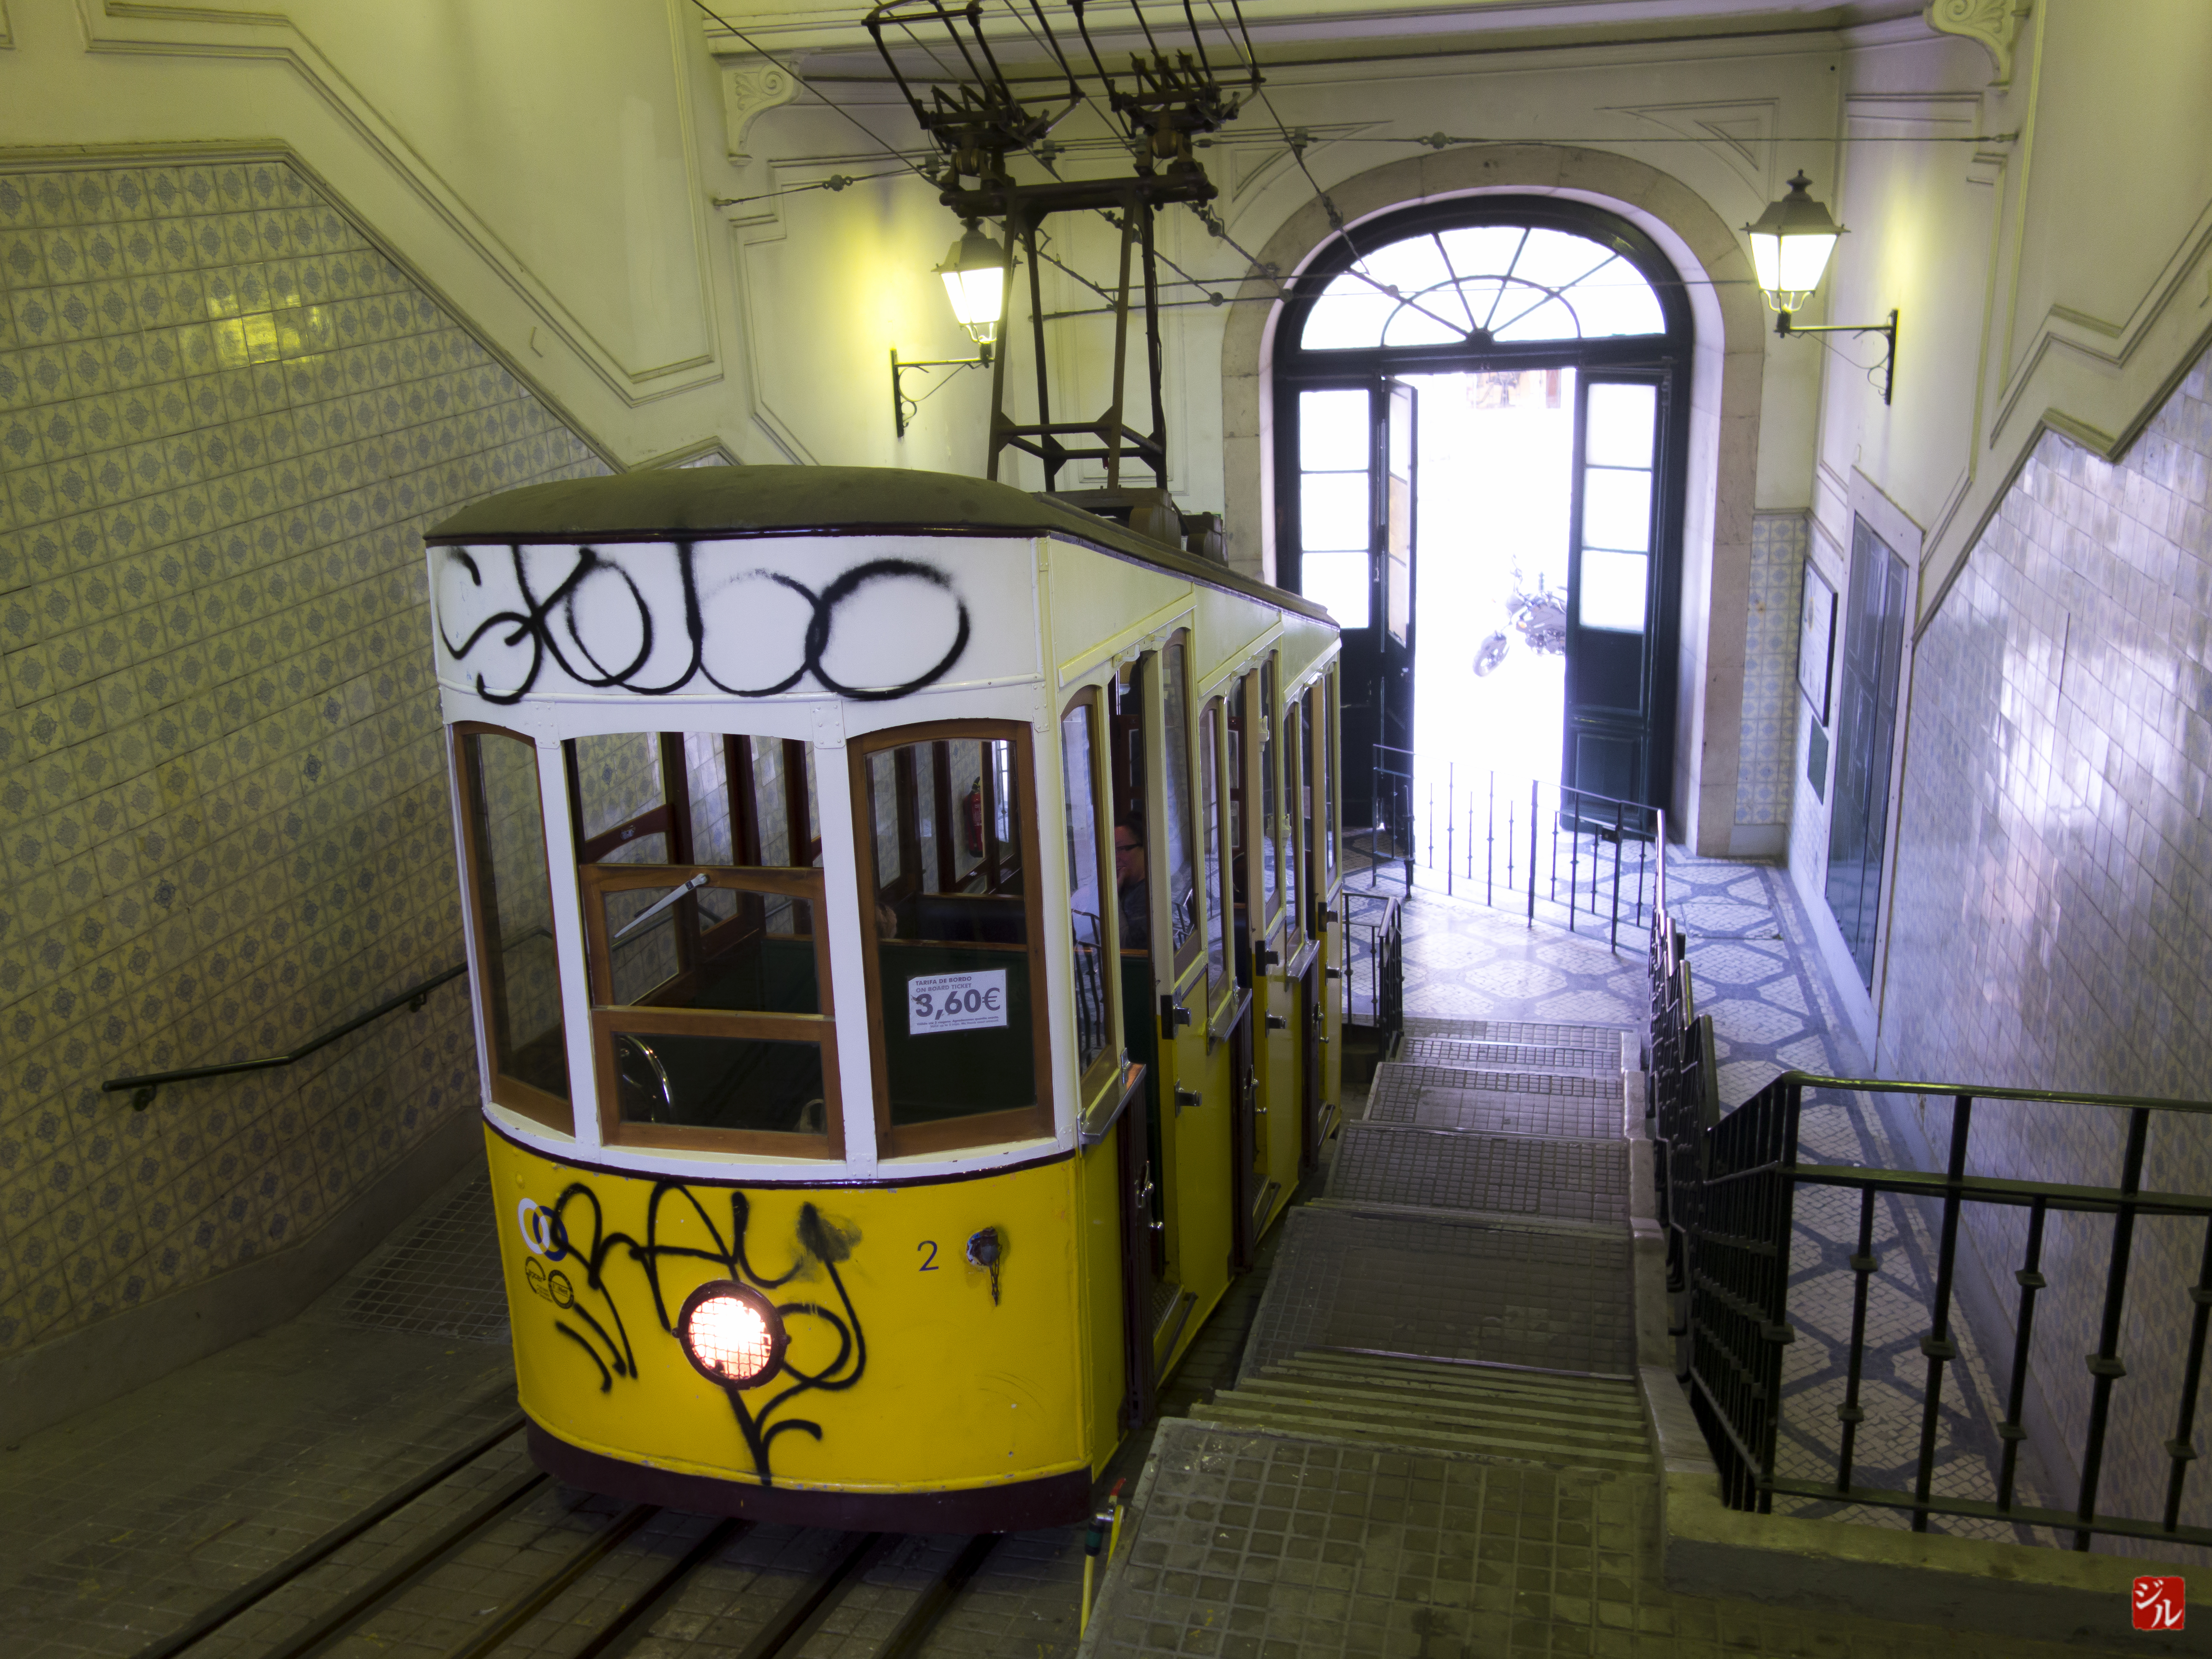
tram, transport, vehicle, electricity, public transport